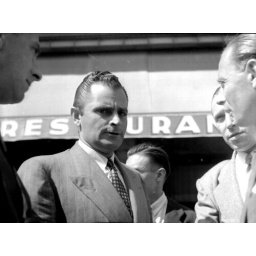
Ex-kapitein Raymond Westerling in Brussel 'ontdekt' door Nederlandse fotografen, augustus 1950Foto Ben van Meerendonk / AHF, collectie IISG, Amsterdam